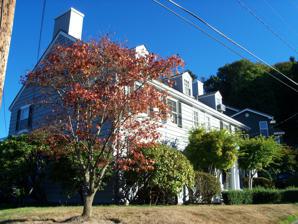
Building: Ernest G. Swigert House
Country: United States of America
Year built: 1934
Historic building in Portland, Oregon, U.S. United States historic place Ernest G. Swigert House U.S. National Register of Historic Places Show map of Oregon Show map of the United States Location 720 NW. Warrenton Terr., Portland, Oregon Coordinates 45°31′42″N 122°42′44″W / 45.52833°N 122.71222°W / 45.52833; -122.71222 Area 0.2 acres (0.081 ha) Built 1934 Architect Folger Johnson Architectural style Colonial Revival NRHP reference No. 91000134 Added to NRHP February 28, 1991 The Ernest G. Swigert House is a house located in northwest Portland , Oregon listed on the National Register of Historic Places . See also National Register of Historic Places listings in Northwest Portland, Oregon References